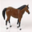
Label: horse